Saint-Philippe, Quebec

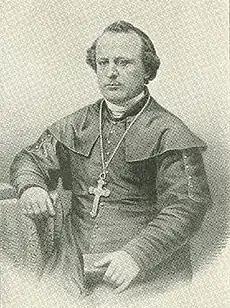
Bishop Pierre-Adolphe Pinsonnault

It's the birthplace of Pierre-Adolphe Pinsonnault, first Roman Catholic bishop of London.